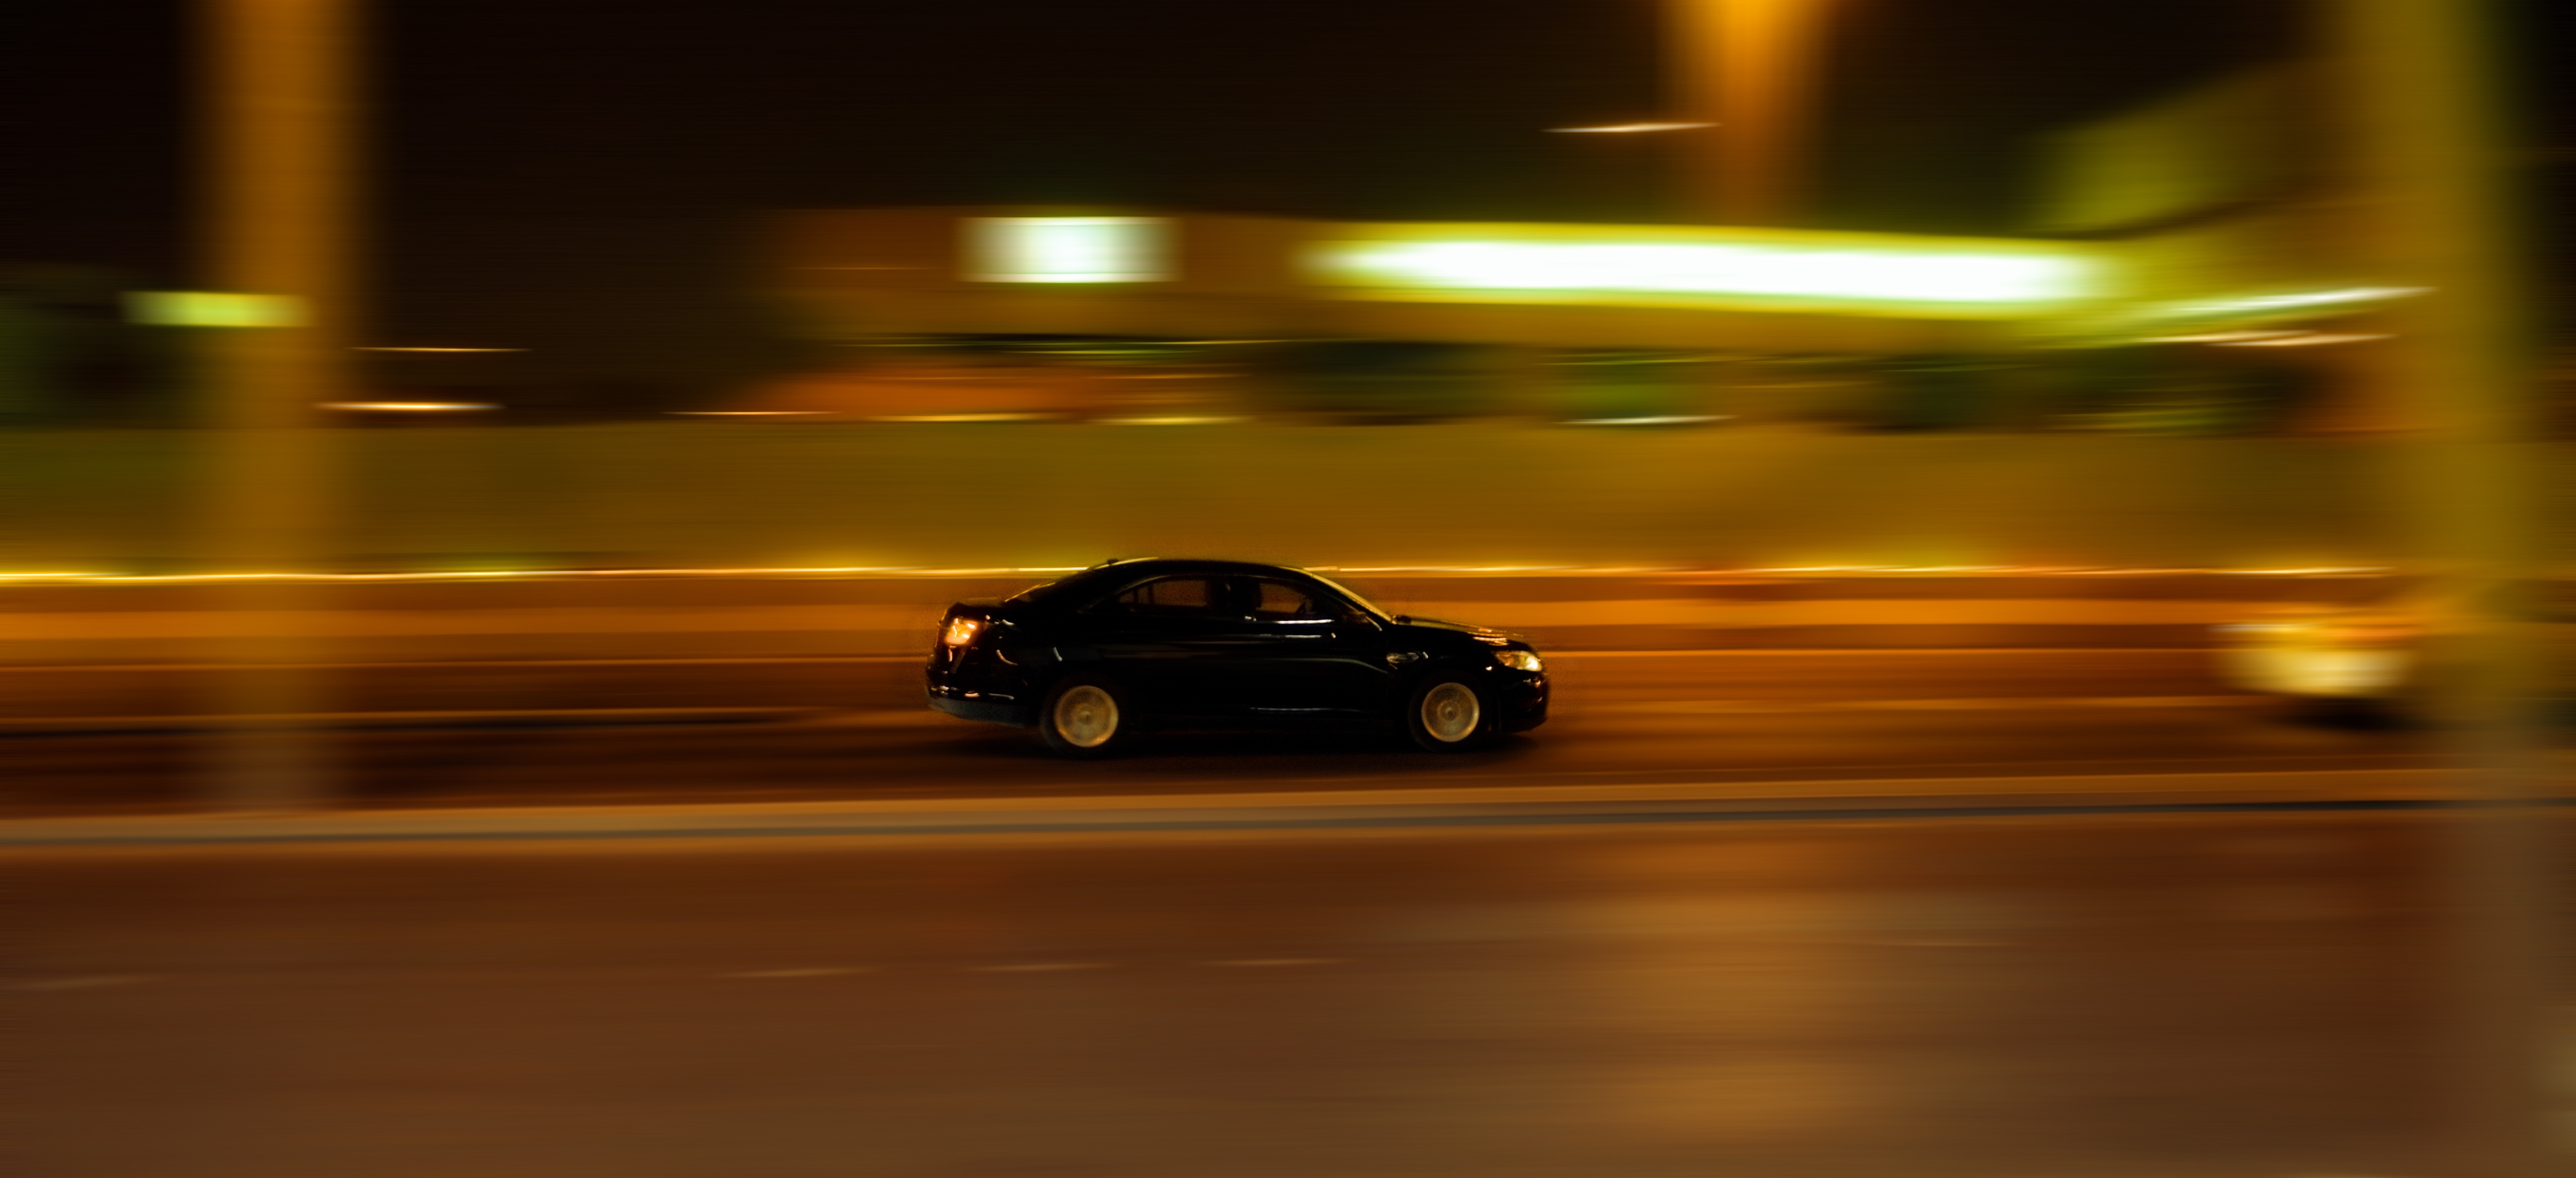
light, road, car, night, driving, evening, vehicle, darkness, panning